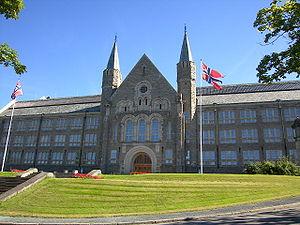
L'Université norvégienne de sciences et de technologie, plus connue sous ses initiales norvégiennes NTNU, dont l'administration principale est située à Trondheim, en Norvège, est une université publique fondée en 1996.